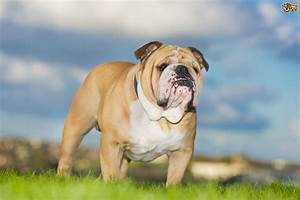
Label: cane